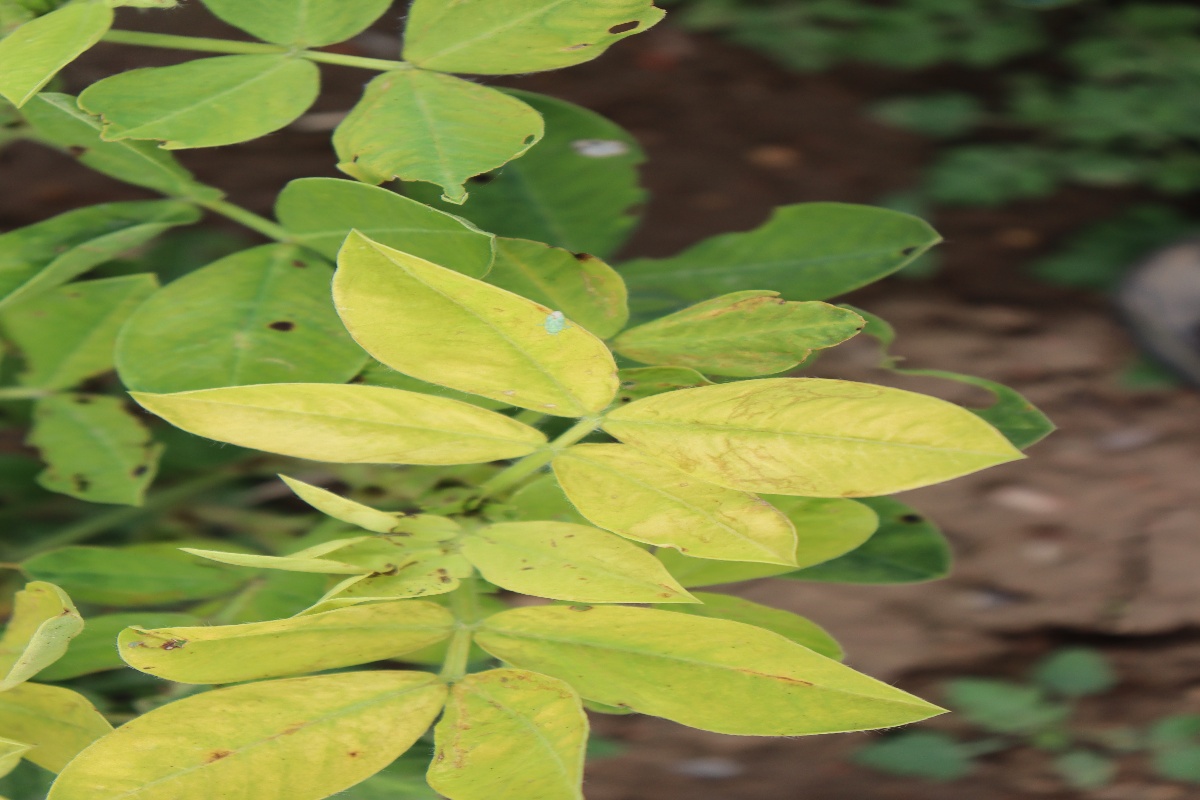
Label: nutrition deficiency